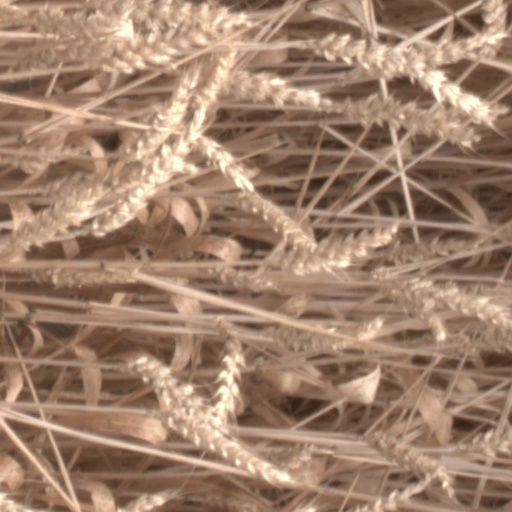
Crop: wheat